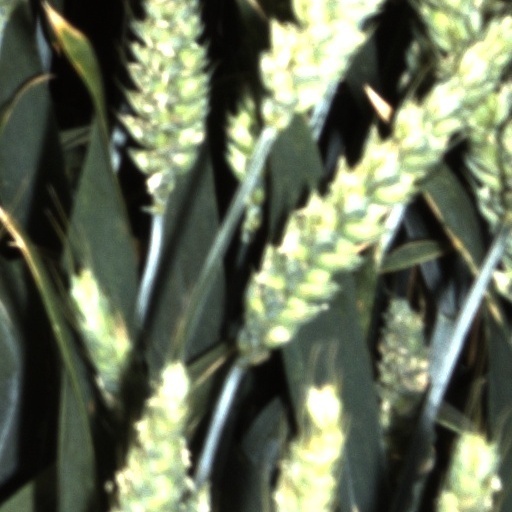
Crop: wheat